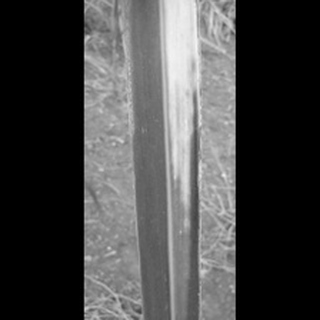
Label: sugarcane_yellow_leaf_disease